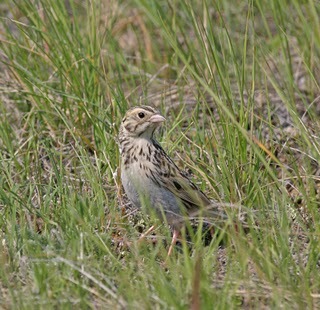
this bird has white eyerings, a slightly down turned bill and a white breast and body.
the bird has a black eyering and peach bill that is small.
this bird is in a meadow with dotted black and grey spotsa bird with a light gray belly and brown wings with dark brown patches.
a brown and beige bird with specks on its wingbars,and a white eyering
this bird has a small curved beak, black and brown striped breast and wings, a black striped crown, and light yellowish tarsi.
a small taupe bird with a dark brown eyebrow, taupe superciliary, throat and belly.
the bird has a spotted back and curved tan bill that is small.
this particular bird has a belly that is white and gray
this bird has a pointed bill, speckled brown plumage, and a small head compared to the rest of its body.
Species: Baird Sparrow